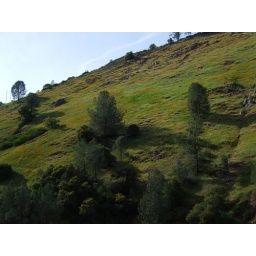
The hills were covered in orange and yellow flowers, but you can't see them will in the photos.